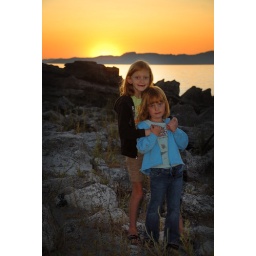
Abby and Miranda standing by the lake